Fremantle Prison

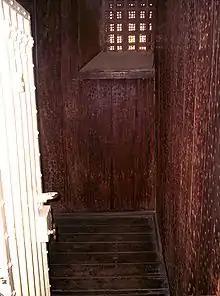
Moondyne Joe's "escape-proof" cell

In the Convict Establishment of 1855, the day began with the wakeup bell at 4:30 am, and the officers and prisoners assembled in the parade ground at 5:25 am. Prisoners were sent to work before and after breakfast (in their cells), before assembling for muster at midday. This was followed by dinner in the exercise yard or the work site, and more work throughout the afternoon, until supper at 6:00 pm in the cells. Night officers took over at 7:15 pm.